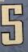
Number: 5